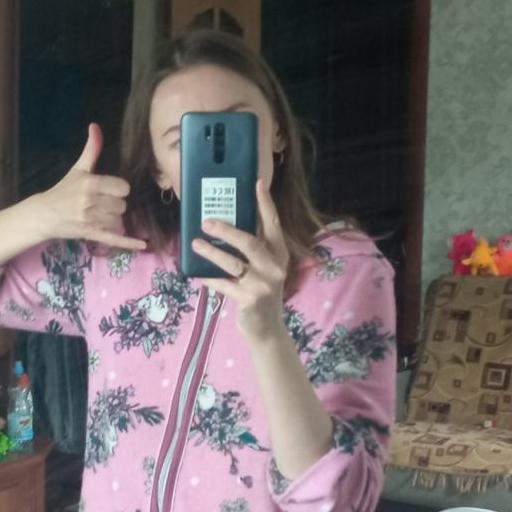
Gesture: no_gesture